Beyond a Reasonable Doubt (1956 film)

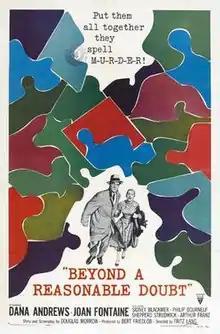
Theatrical film poster

Beyond a Reasonable Doubt is a 1956 American film noir legal drama directed by Fritz Lang and written by Douglas Morrow. The film stars Dana Andrews and Joan Fontaine, with Sidney Blackmer, Philip Bourneuf, Shepperd Strudwick and Arthur Franz in supporting roles. It was Lang's second film for producer Bert E. Friedlob and the last American film that he directed.